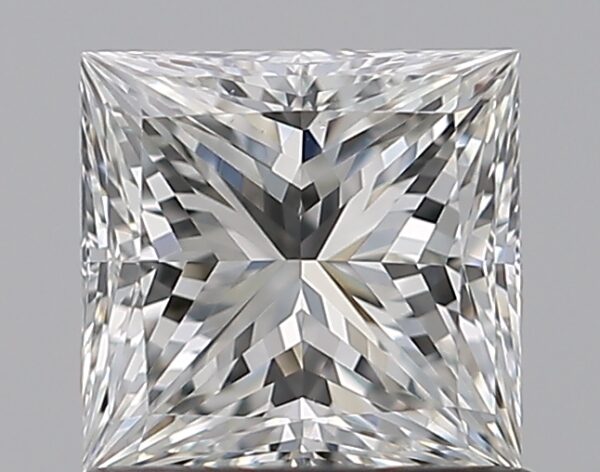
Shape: princess
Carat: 0.91
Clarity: VS1
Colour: G
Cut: EX
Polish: EX
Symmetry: VG
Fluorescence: N
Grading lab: GIA
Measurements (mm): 5.43 x 5.27 x 3.87